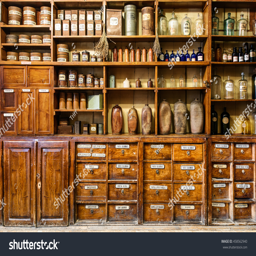
bottles on the shelf in old pharmacy